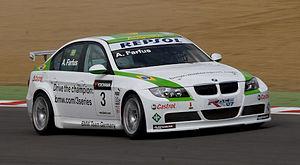
Augusto Célestino Farfus dos Santos Júnior, plus couramment appelé Augusto Farfus, est un pilote automobile brésilien. Il a remporté quinze victoires en Championnat du monde des voitures de tourisme, a terminé à deux reprises troisième du championnat du monde et est devenu vice-champion Deutsche Tourenwagen Masters en 2013.